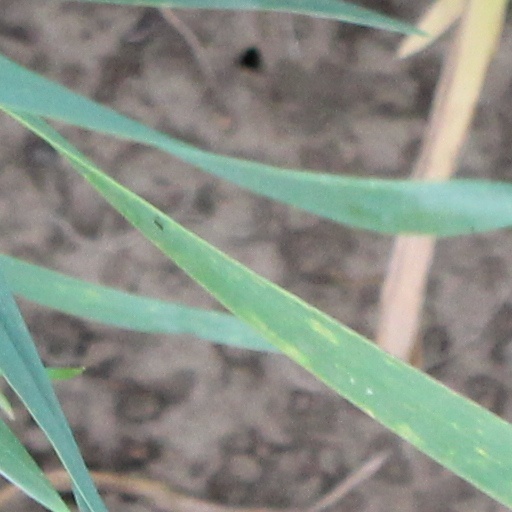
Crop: wheat